Go Fas Racing

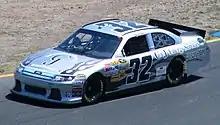
Terry Labonte in the No. 32 at 2011 Toyota/Save Mart 350

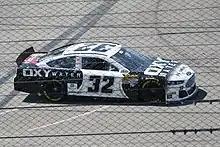
The No. 32 driven by Timmy Hill at Richmond International Raceway in 2013

In December 2013, fellow Ford team Go Green Racing and FAS Lane Racing merged in 2014, thus creating Go Fas Racing. The team continued to operate out of the FAS Lane Racing shop. Terry Labonte ran the 2014 Daytona 500, and the other super speedway events in his final season, with Said running the road courses, and Kvapil running the balance of the schedule. Blake Koch was later placed in the 32 for the Sprint Showdown, the Coca-Cola 600 and Dover. K&N Pro Series East driver Eddie MacDonald was hired to run the No. 32 at Loudon. J. J. Yeley also ran a number of races in the 32. Joey Gase made his debut with the team at Chicagoland. Kyle Fowler made also made his Cup debut with the team, this time at Martinsville.